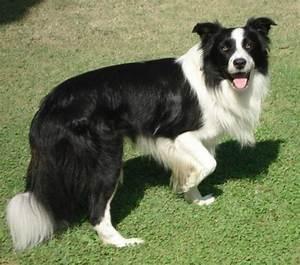
dog